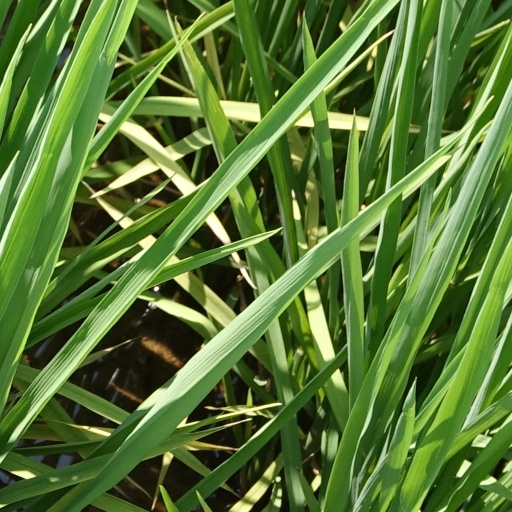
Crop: rice